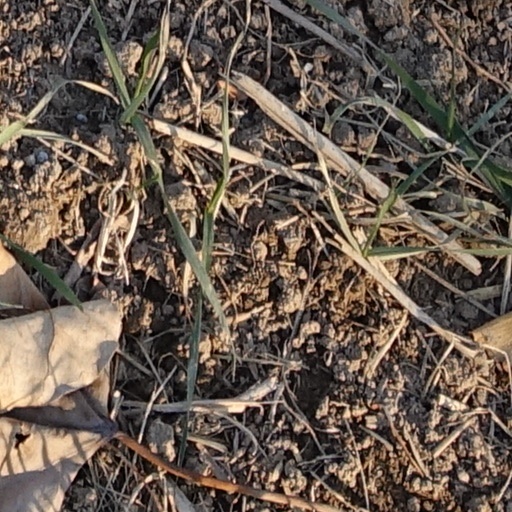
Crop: wheat